ASRAD-HELLAS

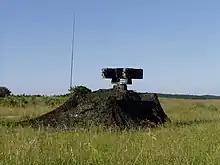

ASRAD Hellas is an advanced short range air defense system developed by Rheinmetall. The Greek army has acquired 54 vehicle-mounted STINGER ASRAD Hellas (German design). The ASRAD Hellas is configured to enable reliable target detection, identification, and engagement during day or night under all possible conditions of visibility and weather. Due to its modularity and flexibility, the ASRAD Hellas fire unit embodies significant growth potential, permitting it to operate with passive and active surveillance sensors such as infrared search and track devices, and external surveillance 2D or 3D radars. The system is operated by a two-man team, composed of a weapons operator and a driver.